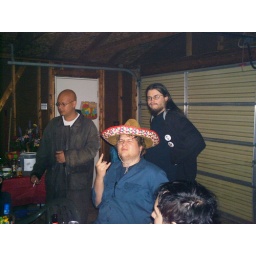
What Ed doesn't realize is that the guys in black are gonna mug him